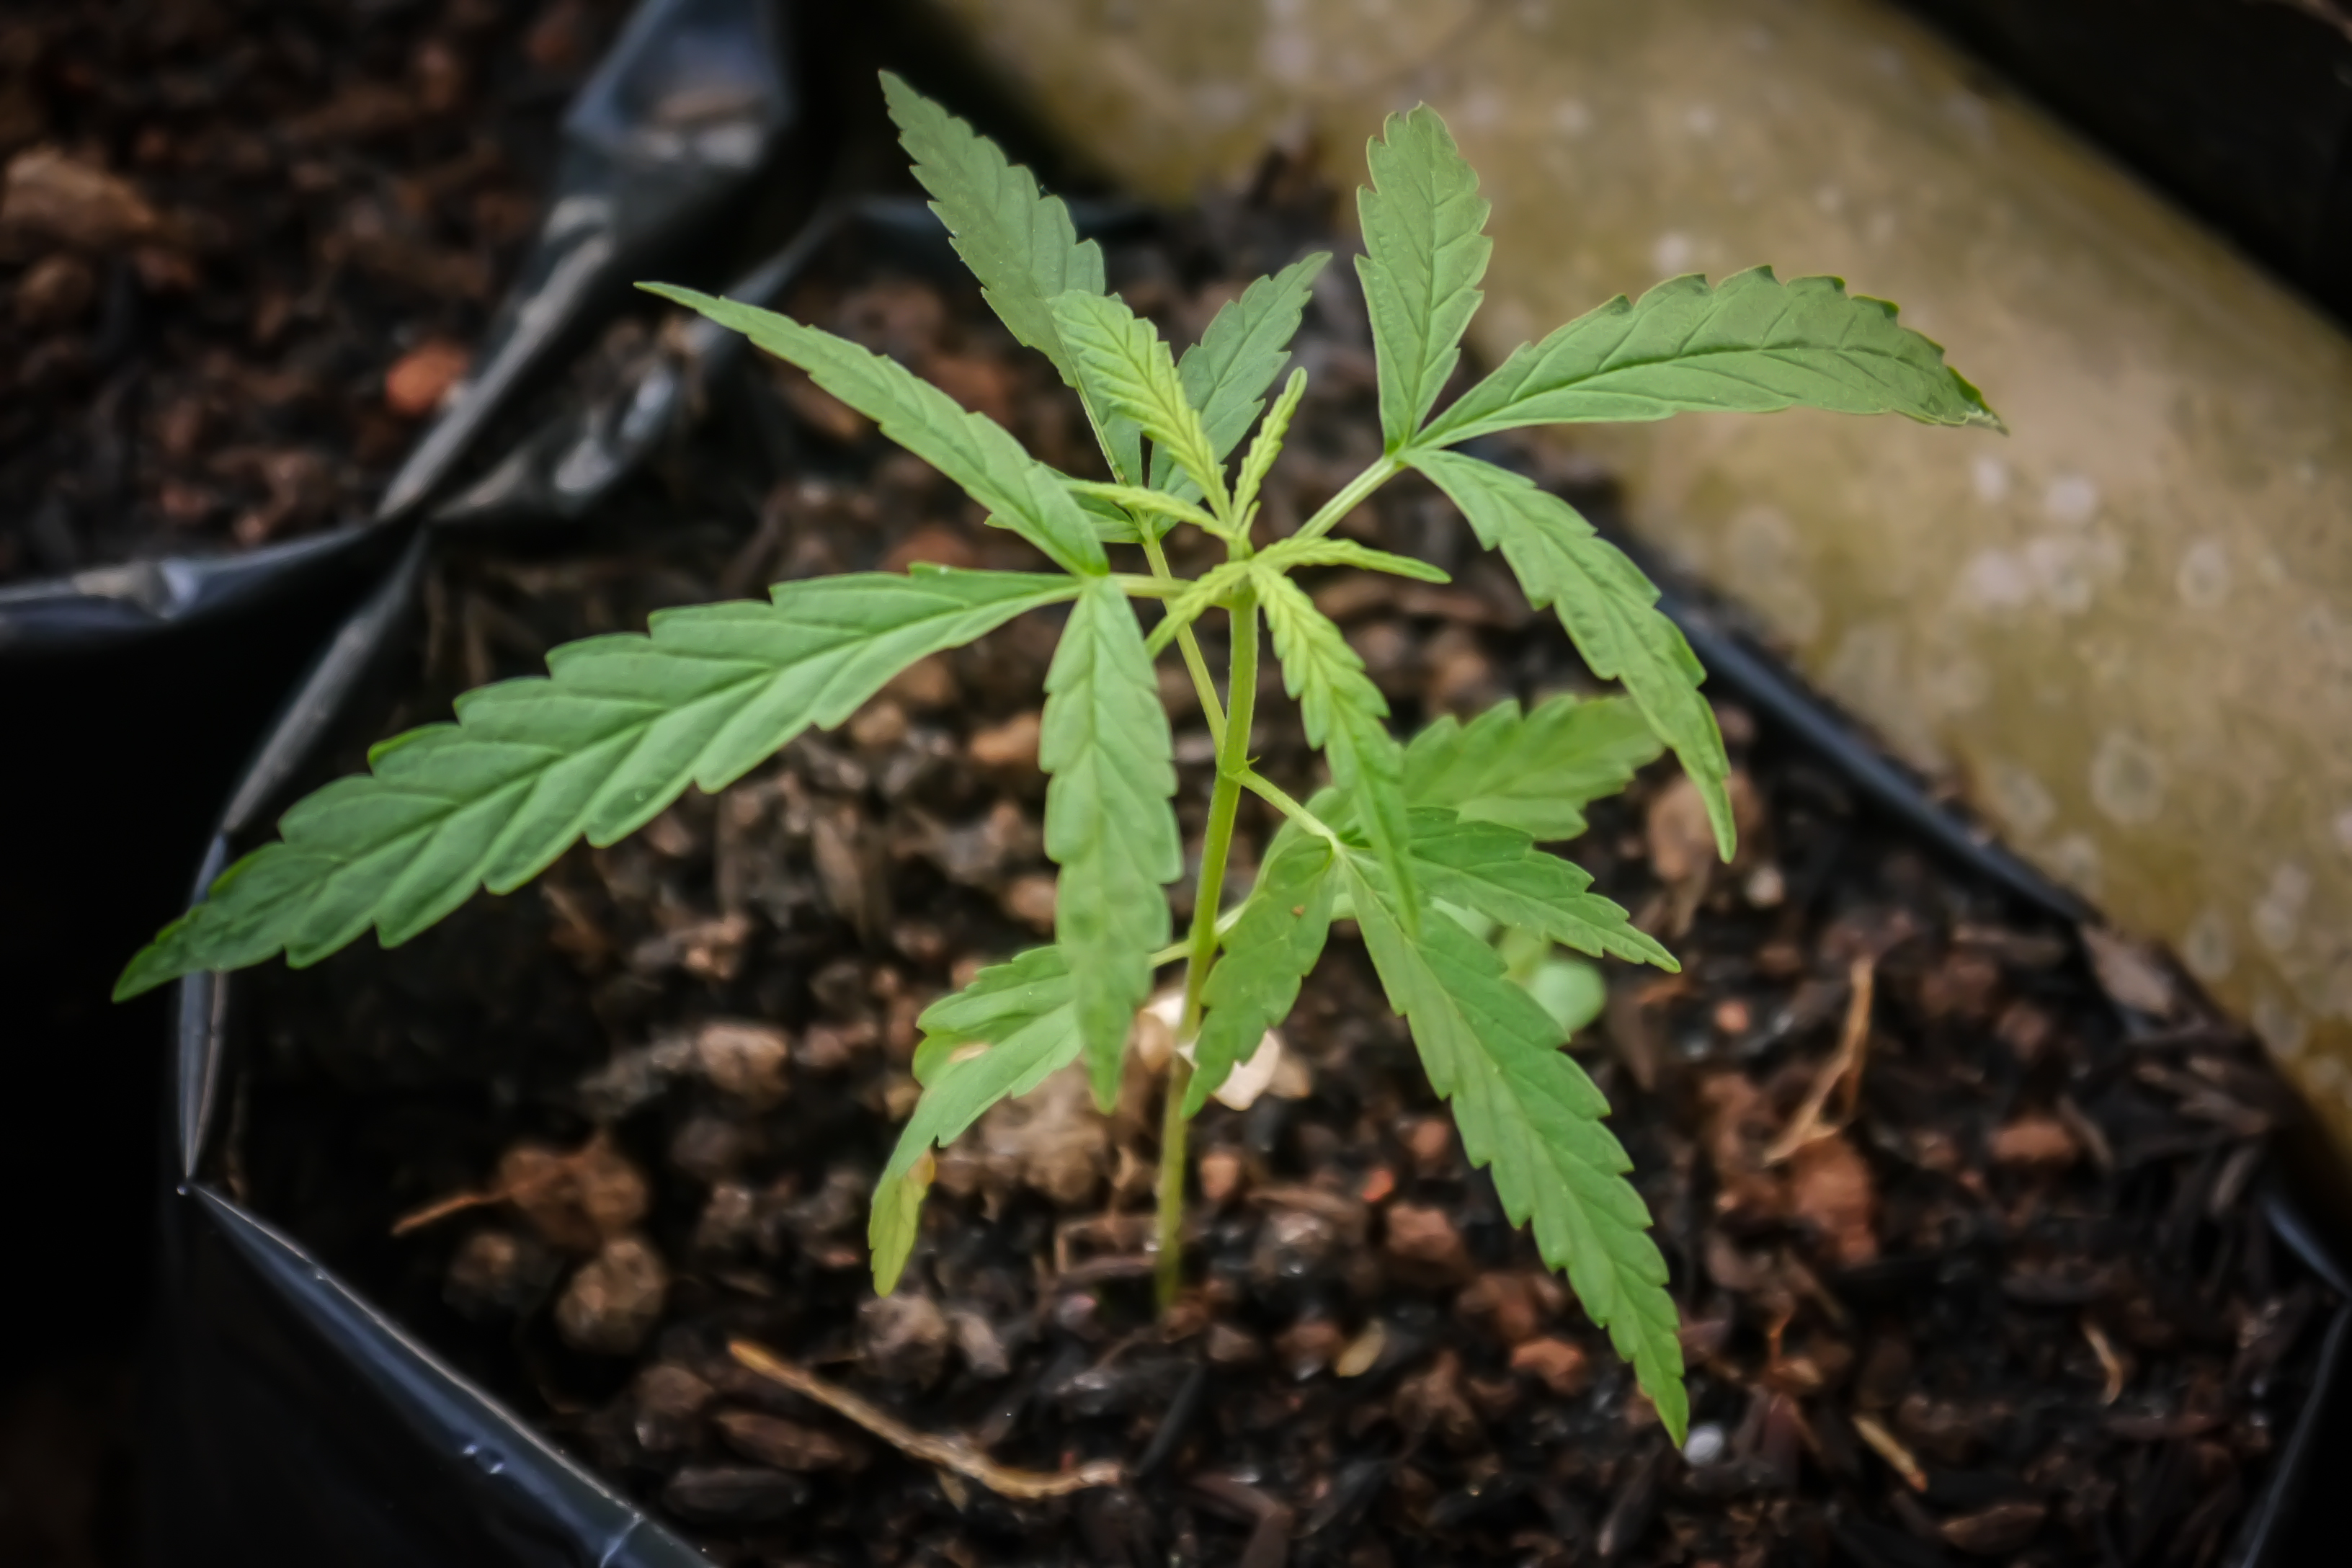
agriculture, addictive, background, cannabis, closeup, drug, farm, floral, foliage, green, grow, growing, growth, health, hemp, herb, herbal, illegal, leaf, leaves, marijuana, medical, medicinal, medicine, natural, nature, plant, pot, tree, weed, white, wild, flower, hemp family, flowering plant, soil, terrestrial plant, plant stem, perennial plant